Catawissa Creek

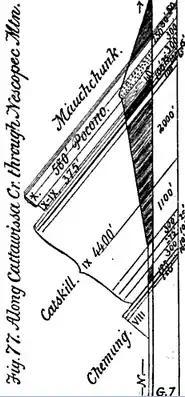
The geology of Catawissa Creek at Nescopeck Mountain

From Catawissa Creek's source to Mainville, the creek's river valley is steep and narrow, and from Mainville to the creek's mouth, the river valley is more rolling.